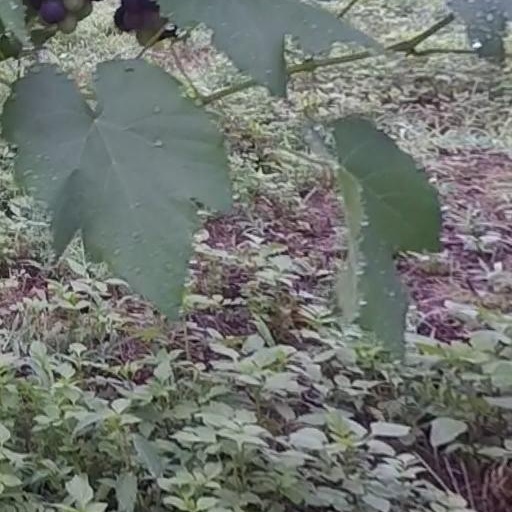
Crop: grape